Båstad Church

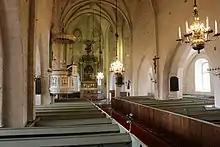
Interior, view towards the choir

The church was built in the Romanesque style in the 15th century. Remarkably large for its day, it consisted of a nave flanked on either side by aisles. The hexagonal choir wall at the eastern end of the building was completed in the 1470s and is reminiscent of that in St Mary's Church, Ystad. The brick tower was built around 1500, giving the church is present appearance.